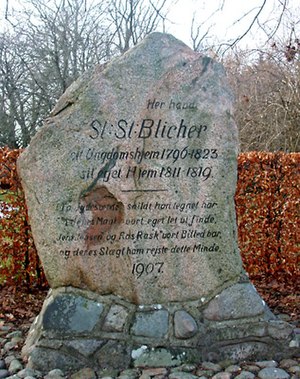
Randlev Præstegård
Mindesten for Steen Steensen Blicher
Mindesten for da:Steen Steensen Blicher ved Randlev præstegård, hvor han boede i sin ungdom, (Odder Kommune, Hads Herred, Århus Amt, Denmark)
Den fredede Randlev Præstegård ligger i Over Randlev ved Randlev Kirke. Den nuværende bygning er fra 1749